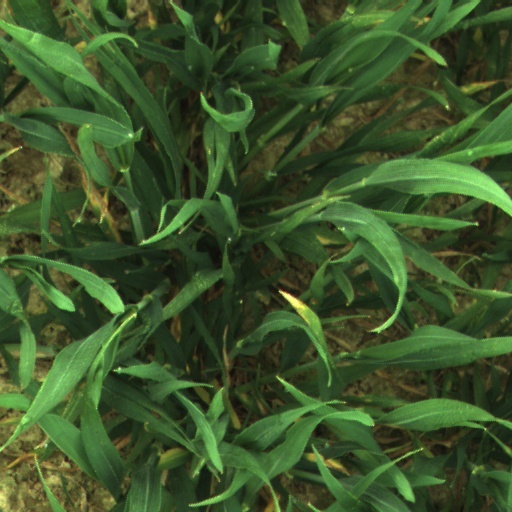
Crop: wheat